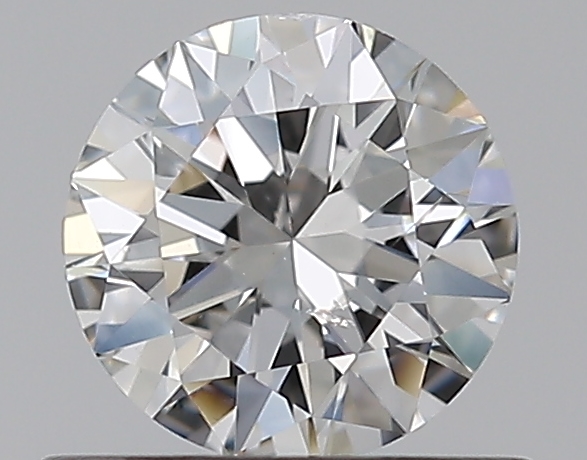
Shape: round
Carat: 0.5
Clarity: SI1
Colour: F
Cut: VG
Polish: EX
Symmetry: VG
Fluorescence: N
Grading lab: GIA
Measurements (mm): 5.05 x 5.09 x 3.12